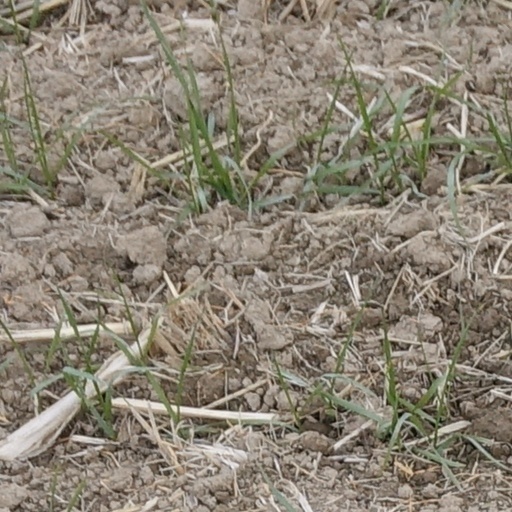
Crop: wheat